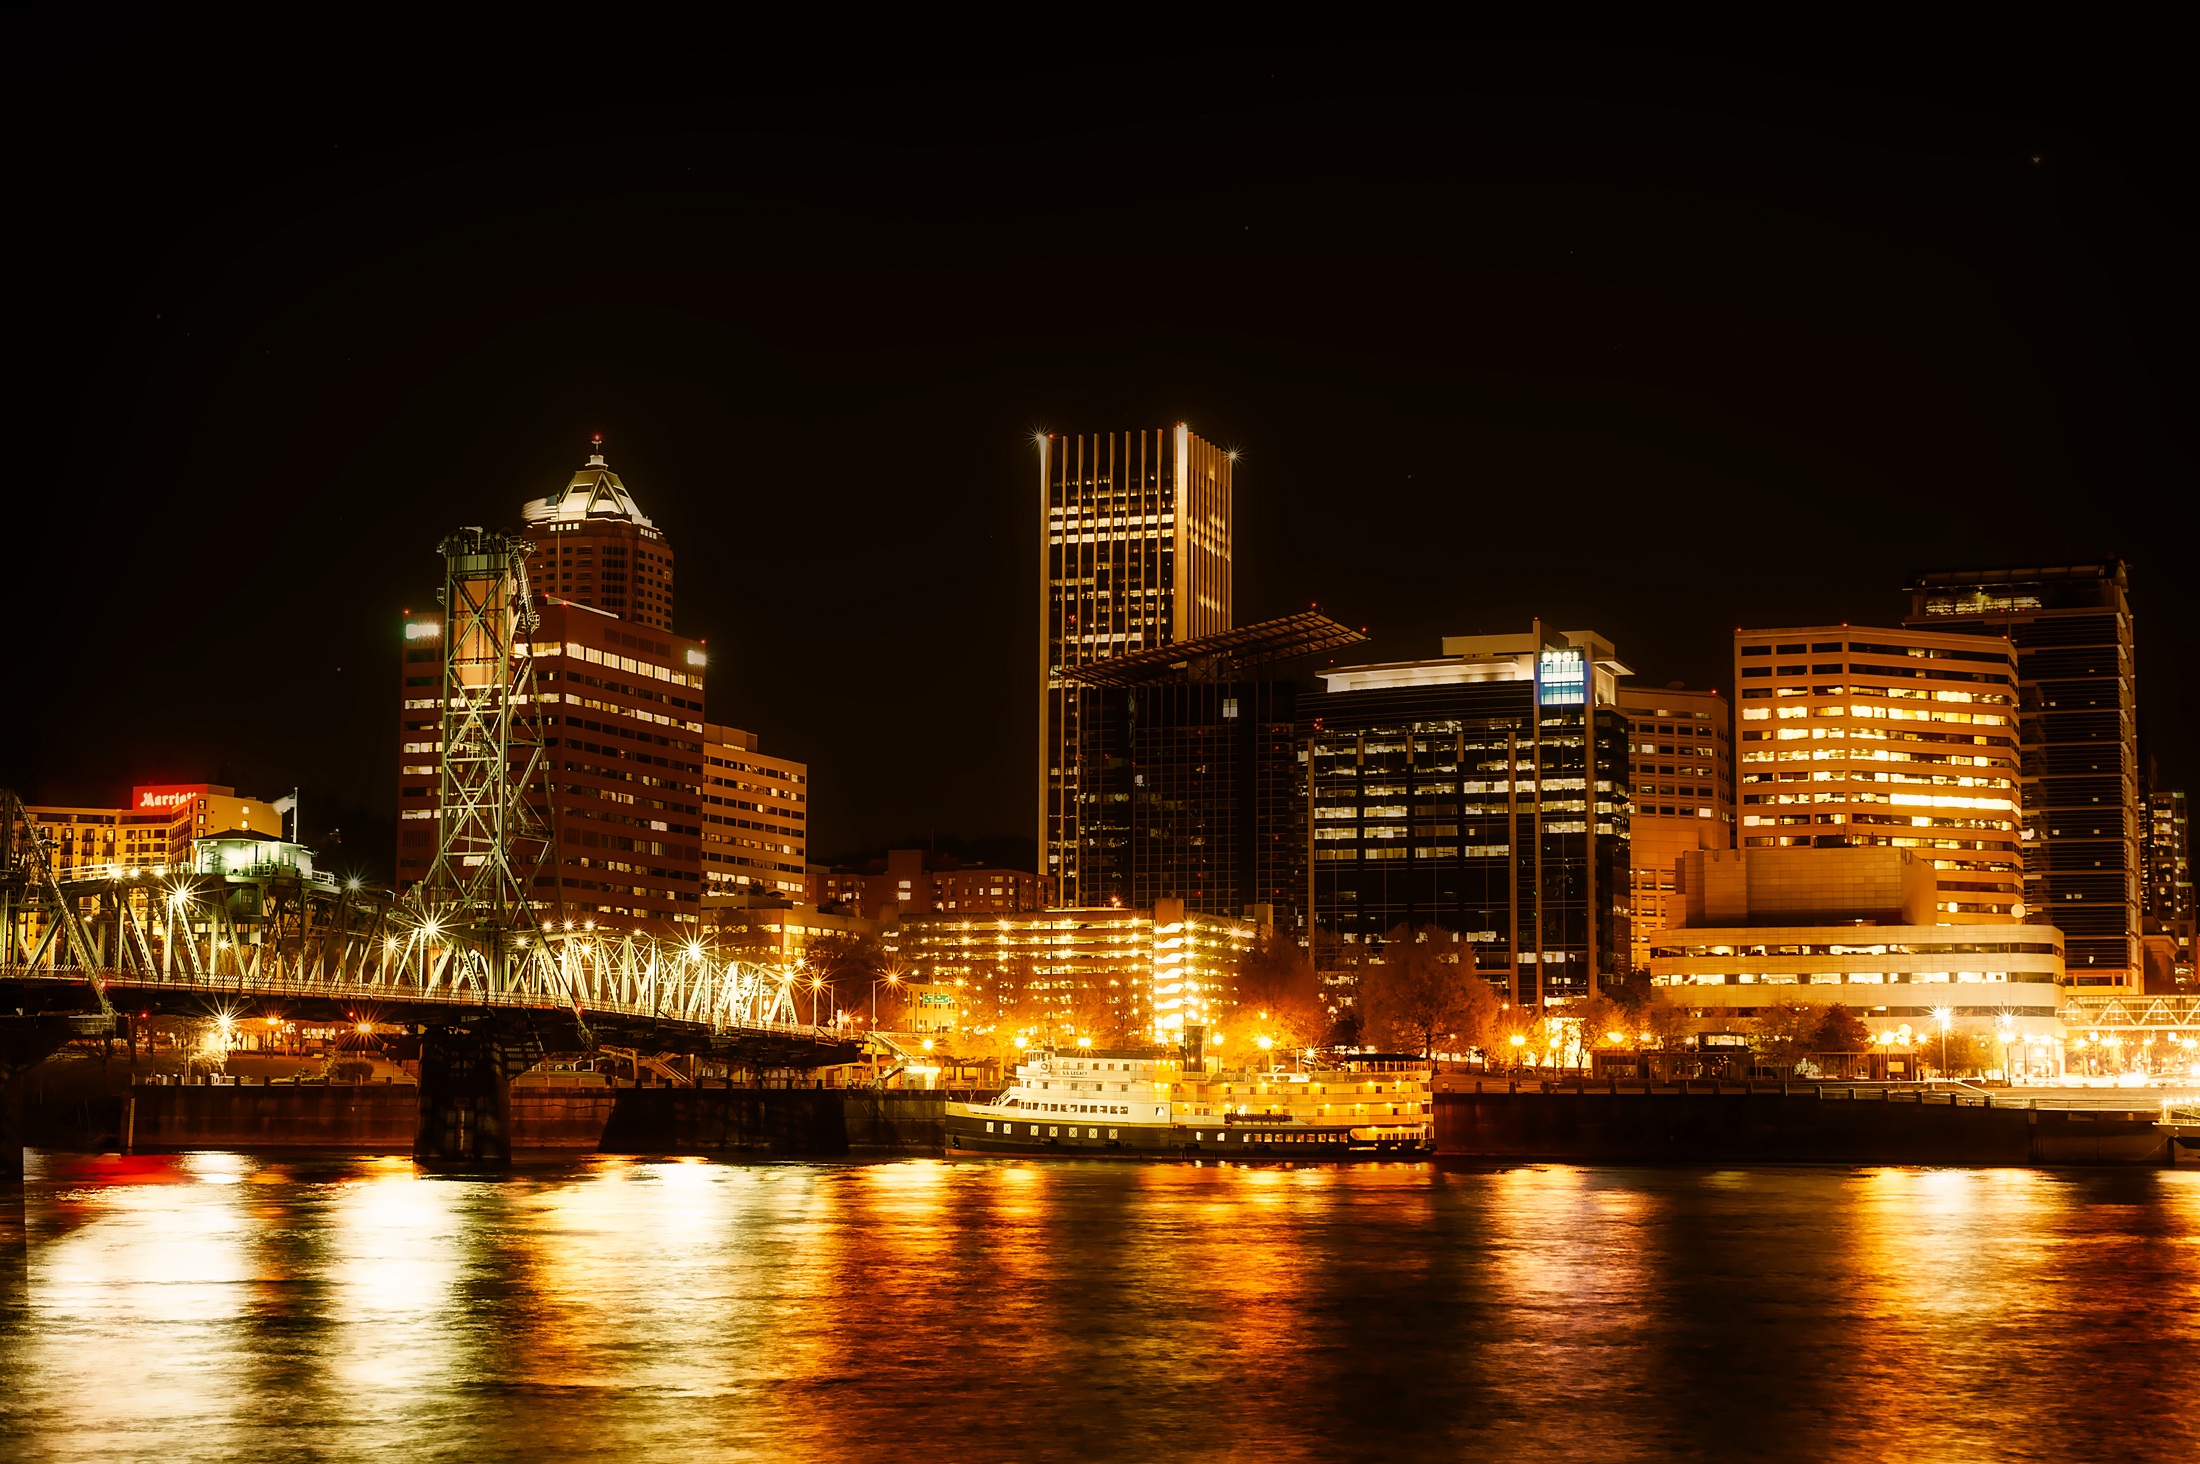
water, skyline, night, city, skyscraper, urban, cityscape, downtown, dusk, evening, reflection, usa, bay, landmark, harbor, glow, hdr, lights, boats, ships, reflections, oregon, portland, metropolis, urban area, geographical feature, human settlement, metropolitan area